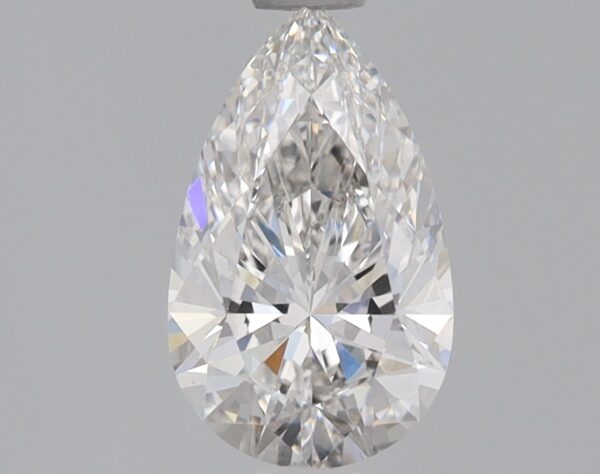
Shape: pear
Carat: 0.87
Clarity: VS1
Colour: G
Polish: EX
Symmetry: EX
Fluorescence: NONE
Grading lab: IGI
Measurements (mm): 8.74 x 5.31 x 3.31